J. Donald Millar

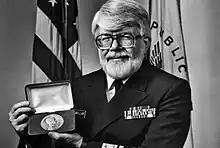
J. Donald Millar, M.D., M.P.H., receiving the Gorgas Medal for his achievements in preventive medicine.

John Donald Millar (February 27, 1934 – August 30, 2015) was a physician and public health administrator who rose to prominence as the director of the National Institute for Occupational Safety and Health from 1981 through 1993.